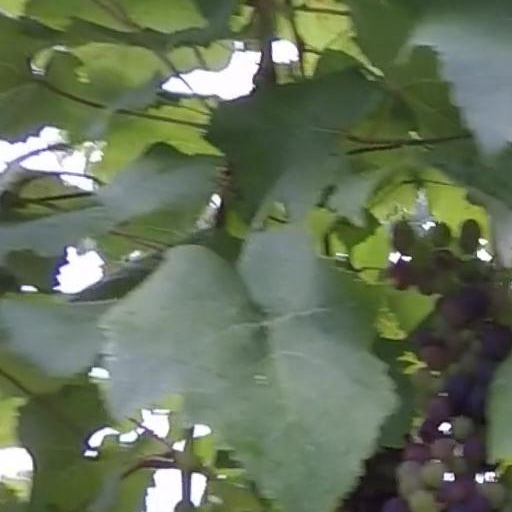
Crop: grape